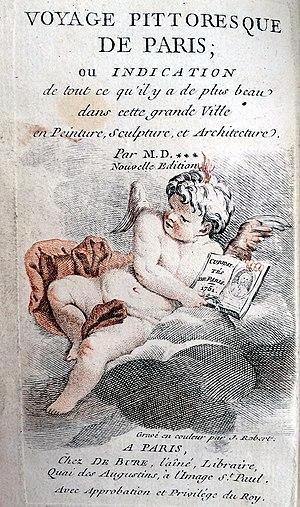
""voyage pittoresque de Paris ou indication de tout ce qu'il y a de plus beau dans cette grande ville en peinture, sculpture &amp
Un guide touristique ou guide de voyage est un type de livre contenant des informations sur un lieu donné, qui peuvent être d'ordre pratique autant que culturel et historique, à l'usage des touristes.